Tegetthoff-class battleship

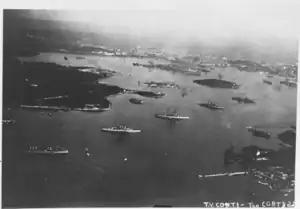
An aerial view of a harbor with several ships lying in the middle of it. Two large battleships are in the center of the bay while several smaller vessels surround them.

Following the Cattaro Mutiny in February 1918, Admiral Njegovan was fired as Commander-in-Chief of the Navy, though at Njegovan's request it was announced that he was retiring. Miklós Horthy de Nagybánya, commander of "Prinz Eugen", was promoted to rear admiral and named Commander-in-Chief of the Fleet. Horthy's promotion was met with support among many members of the naval officer corps, who believed he would use Austria-Hungary's navy to engage the enemy. Horthy's appointment did however pose difficulties. His relatively young age alienated many of the senior officers, and Austria-Hungary's naval traditions included an unspoken rule that no officer could serve at sea under someone of inferior seniority. This meant that the heads of the First and Second Battle Squadrons, as well as the Cruiser Flotilla, all had to go into early retirement.